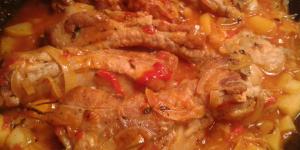
patatas con costillas de cerdo